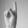
ASL letter: K